The Return of Count Yorga

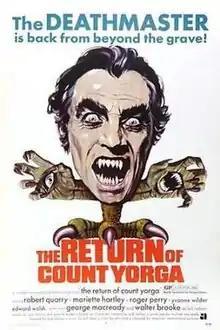
Theatrical release poster

The Return of Count Yorga (originally titled Yorga Returns) is a 1971 American vampire horror film directed by Bob Kelljan and starring Robert Quarry, Roger Perry, Yvonne Wilder, George Macready in his final film role before his death in 1973, Rudy De Luca, Edward Walsh, and Craig T. Nelson in his feature film debut. It is the sequel to the 1970 film "Count Yorga, Vampire".